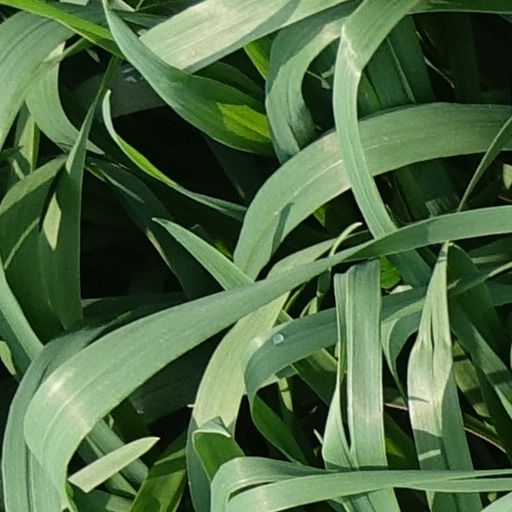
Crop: wheat